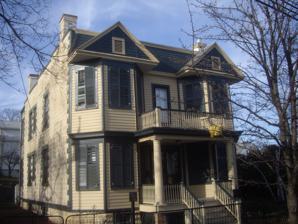
Building: Pietro and Maria Botto House
Country: United States of America
Year built: 1908
United States historic place Pietro and Maria Botto House U.S. National Register of Historic Places U.S. National Historic Landmark New Jersey Register of Historic Places Show map of Passaic County, New Jersey Show map of New Jersey Show map of the United States Location 83 Norwood Street, Haledon, New Jersey Coordinates 40°56′5.14″N 74°11′19.36″W / 40.9347611°N 74.1887111°W / 40.9347611; -74.1887111 Built 1908 NRHP reference No. 74001188 NJRHP No. 2333 Significant dates Added to NRHP July 30, 1974 Designated NHL December 17, 1982 Designated NJRHP July 1, 1974 The Pietro and Maria Botto House , also known as Pietro Botto House , at 83 Norwood Street, Haledon in Passaic County , New Jersey , United States, is where leaders of the Industrial Workers of the World (IWW) union spoke to the 25,000 striking workers of the Paterson Silk Strike of 1913 . History Early 1900s The original owners, Pietro Botto (1864–1945) and his wife Maria Boggio (1870–1915) were both immigrants from Biella, Italy . They married in 1885 and arrived in the United States in 1892 with their first daughter, Albina. The couple lived in West Hoboken (now Union City, New Jersey ) for fifteen years and had there three more daughters, Adelia, Eva, and Olga. They saved their money until they could afford to build their own home in Haledon. In 1908 they finally moved into their new home, which was large enough to accommodate the entire family and included three additional rooms on the second floor that were rented for additional income. Pietro Botto and the couple's daughters worked as weavers in that town's Cedar Cliffs mills, while Maria did some " outwork ", cleaning and snipping imperfections from finished bolts of silk. In weekdays, she also served meals to boarders and working men in her dining room. As it was situated on a country hillside near the trolley line , especially on Sundays and holidays the Botto House became a popular meeting place with its bocce court, the card tables and the cooking provided by Maria and her daughters. During the Paterson Silk Strike of 1913 , Paterson's mayor refused to allow the strikers to assembly in the city. Pietro and Maria Botto, at the urging of Big Bill Haywood , invited the strike organizers to hold rallies at their home in nearby Haledon , where the workers were not on strike, counting on the support of the local socialist major William Brueckman. The Botto House became the Sunday rallying point from March 3 to the end of the strike in June. During this time Maria kept the house in order and fed the activists who addressed the crowd either from the balcony or from in front of the house. In addition to Haywood, these speakers included Upton Sinclair , Carlo Tresca , Elizabeth Gurley Flynn , Adolph Lessig and Patrick L. Quinlan . Despite not being part of the strike himself, Pietro could not find work after the strike, nor could his daughter Eva, who was blacklisted . Maria got sick and died only two years after the silk strike. 1980s - present Because it served as a haven for free speech and assembly for the laborers, the Botto House was placed on both the New Jersey Register of Historic Places and the U.S. National Register of Historic Places in 1974. It was declared a National Historic Landmark in 1982, the first Italian American site to be placed on the nation's most distinguished roster of historic sites. In 1983 the Pietro and Maria Botto House opened to the public as the American Labor Museum , a non-profit 501(c) educational institution that commemorates the events of 1913 and more in general, is dedicated to "teaching the public about the history and contemporary issues of workers, the workplace, and organized labor with special attention to the ethnicity of working people." The museum features changing exhibits, restored period rooms and Old World Gardens that reflect the lifestyle of an immigrant family of the early 1900s, and a free lending library. It also offers lectures, poetry readings, teachers' workshops, and other educational programs. Each year, the American Labor Museum gives out the Sol Stetin awards, which "honor outstanding individuals for their contributions toward improving the lives of working people." Previous recipients include: Mary Kay Henry John Nichols (journalist) Edward Smith (trade unionist) James Sinegal Loretta Weinberg See also List of National Historic Landmarks in New Jersey National Register of Historic Places listings in Passaic County, New Jersey List of museums in New Jersey References